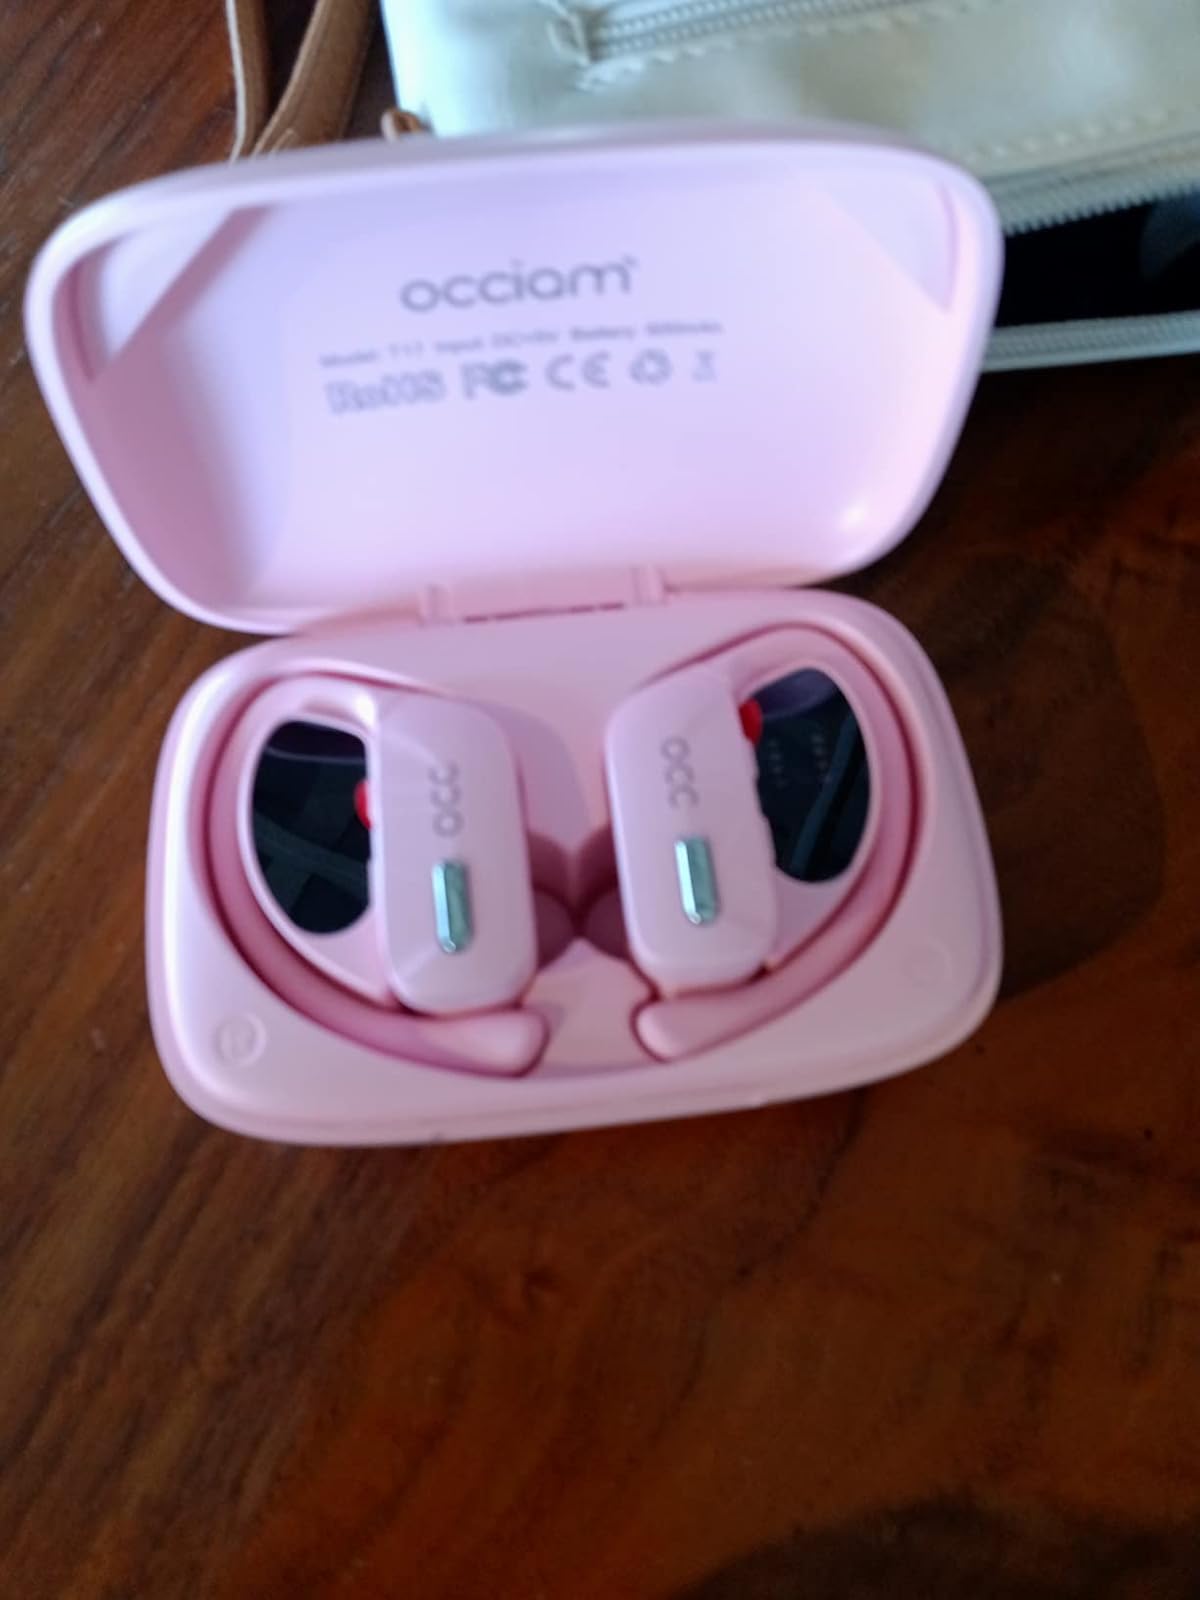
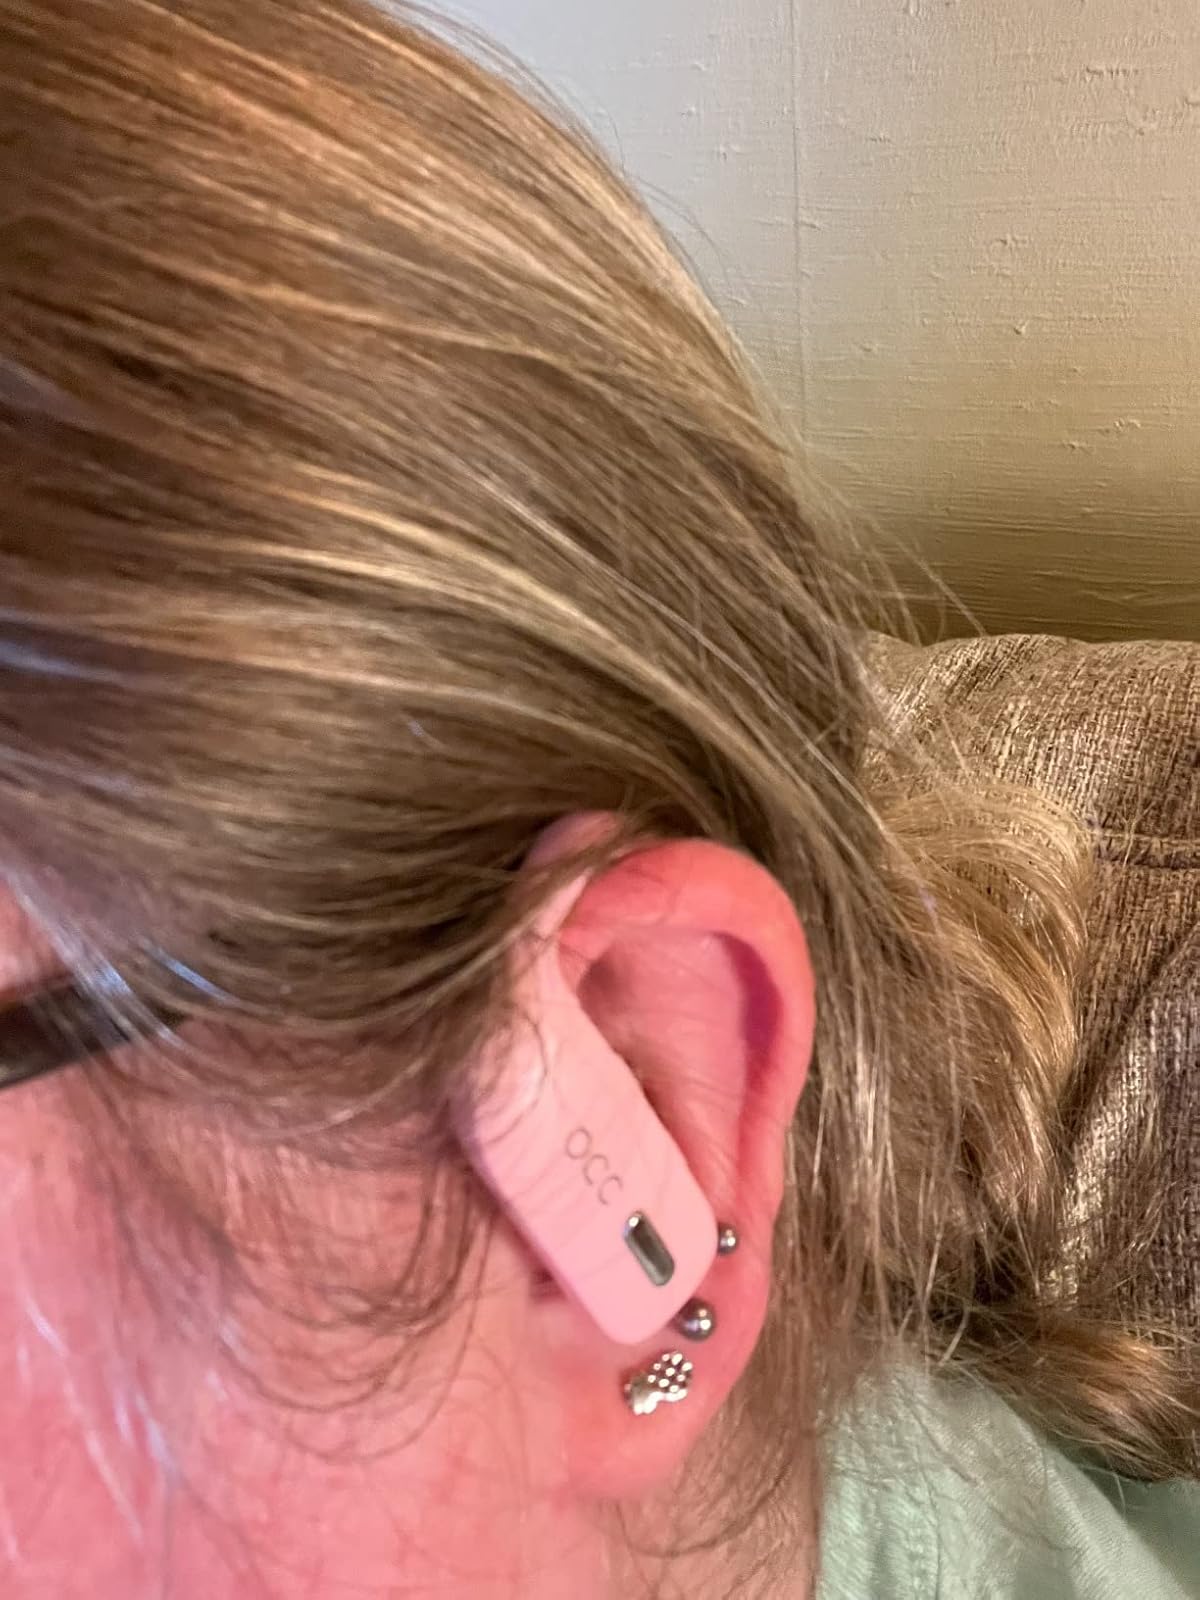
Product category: earbuds
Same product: yes